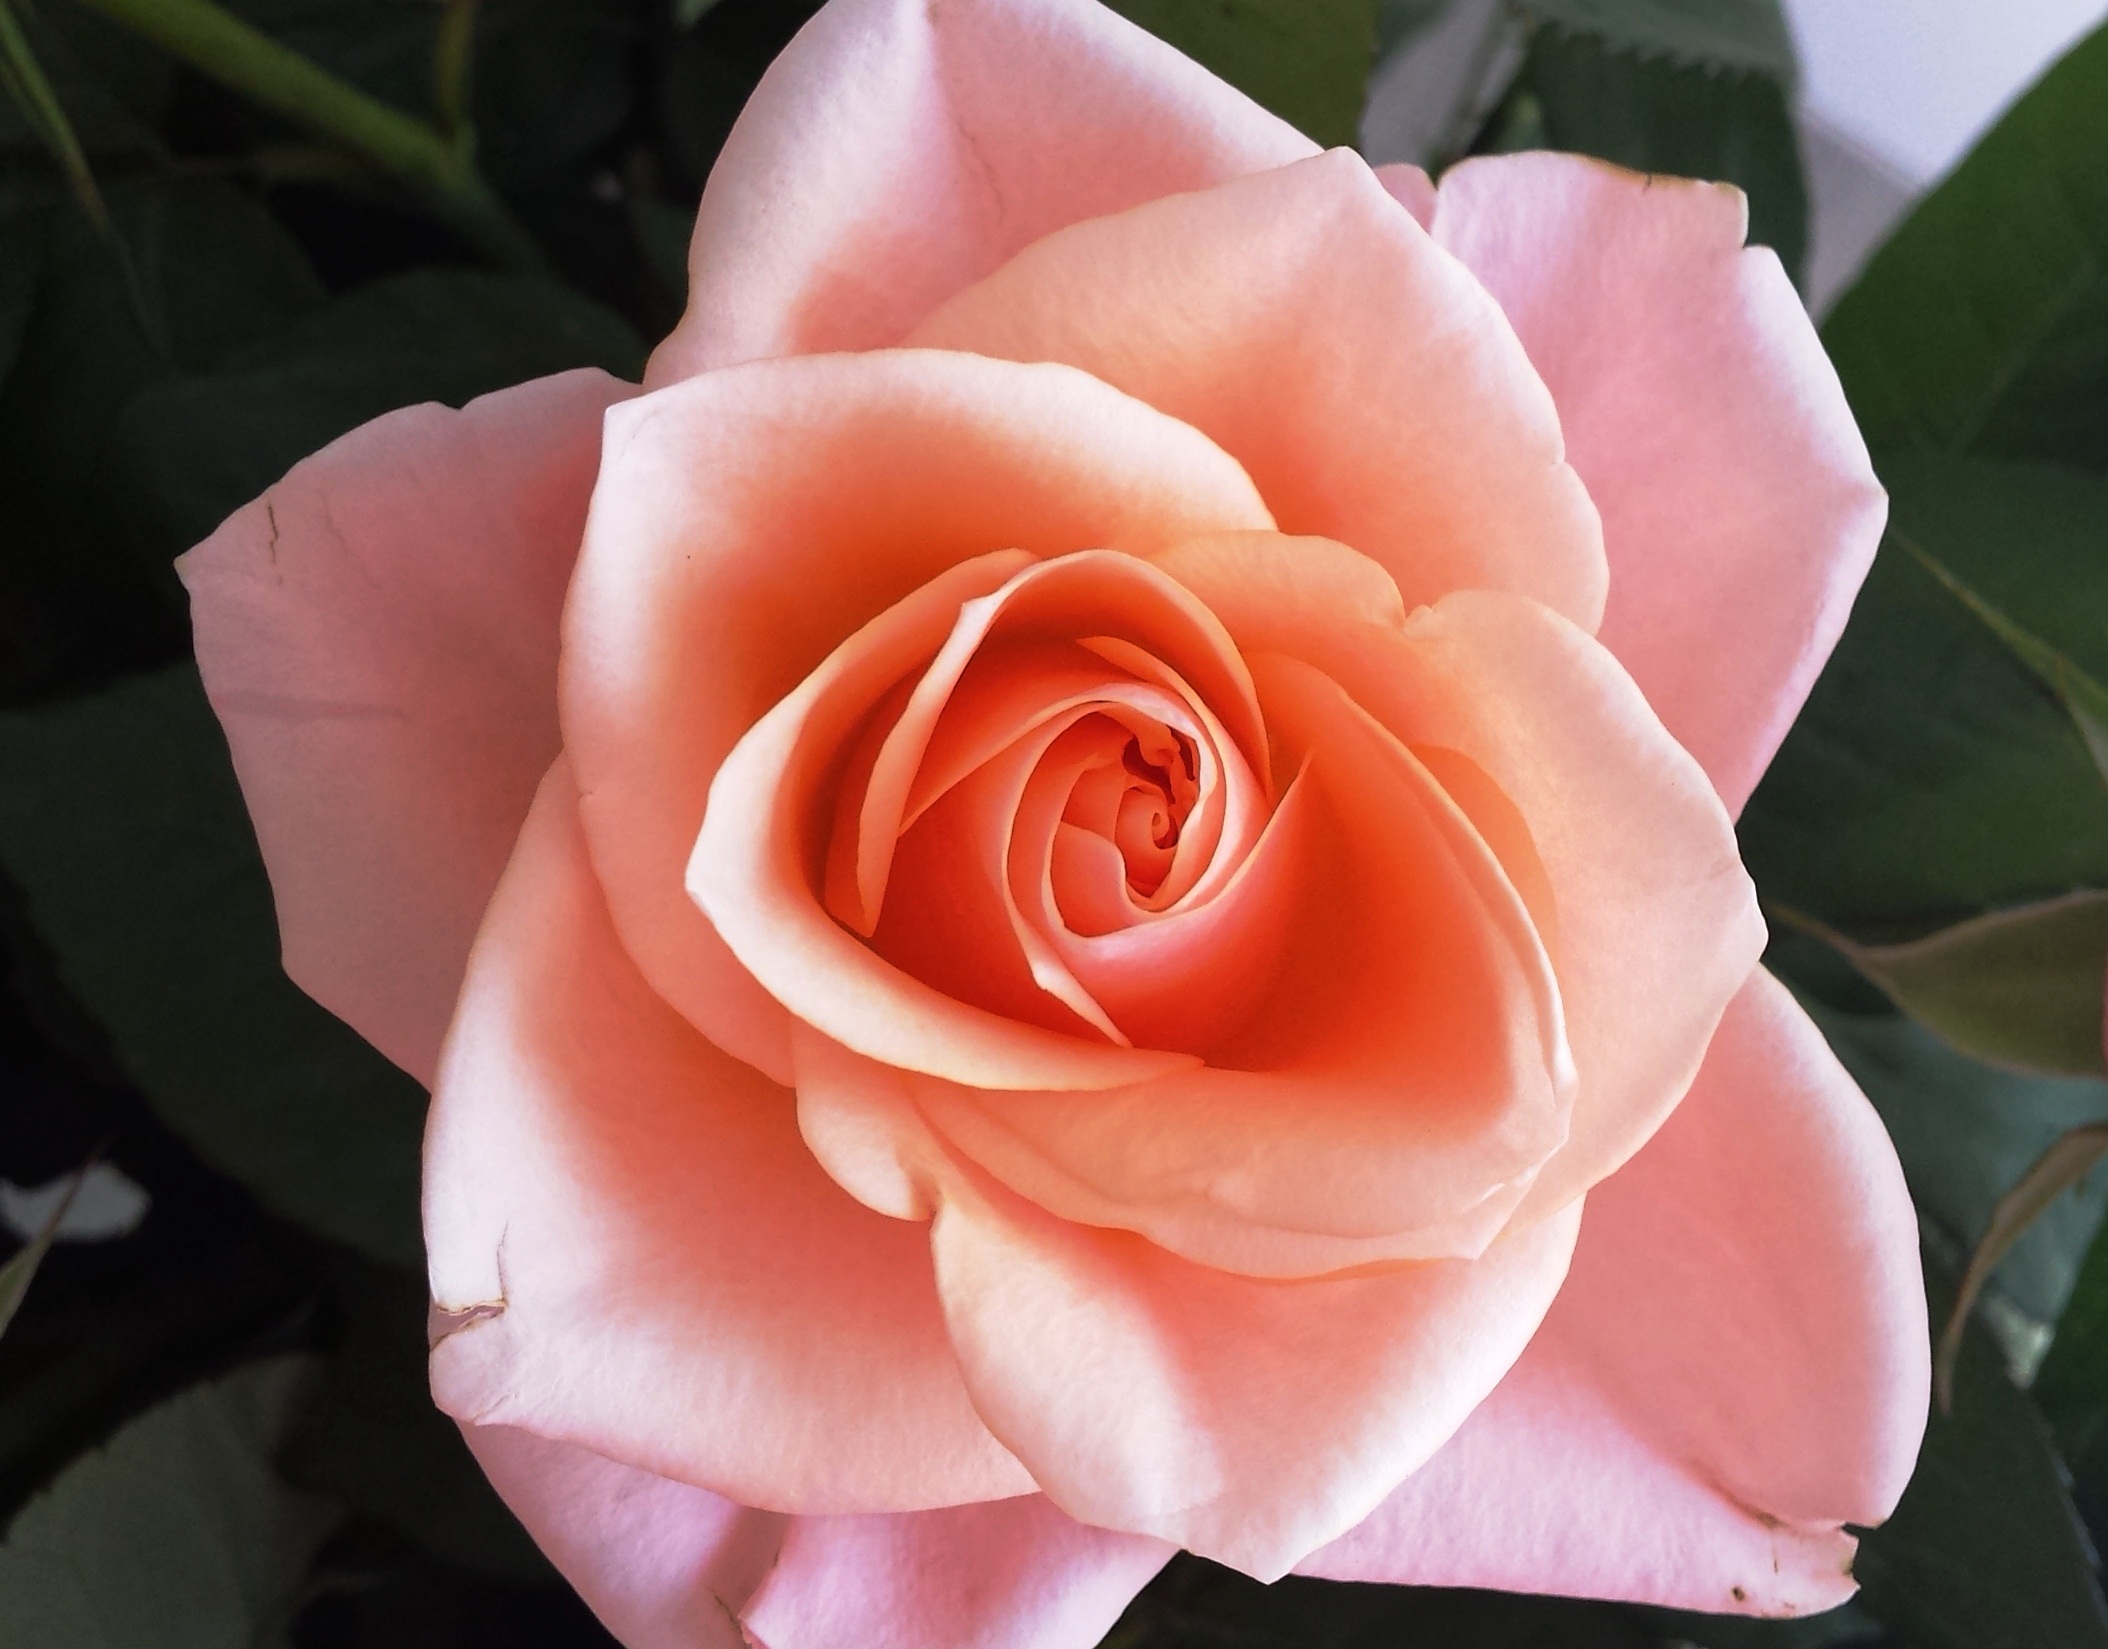
nature, blossom, plant, flower, petal, bloom, floral, love, rose, romance, romantic, pink, close up, beauty, beautiful, valentine, floribunda, macro photography, flowering plant, garden roses, rose family, land plant